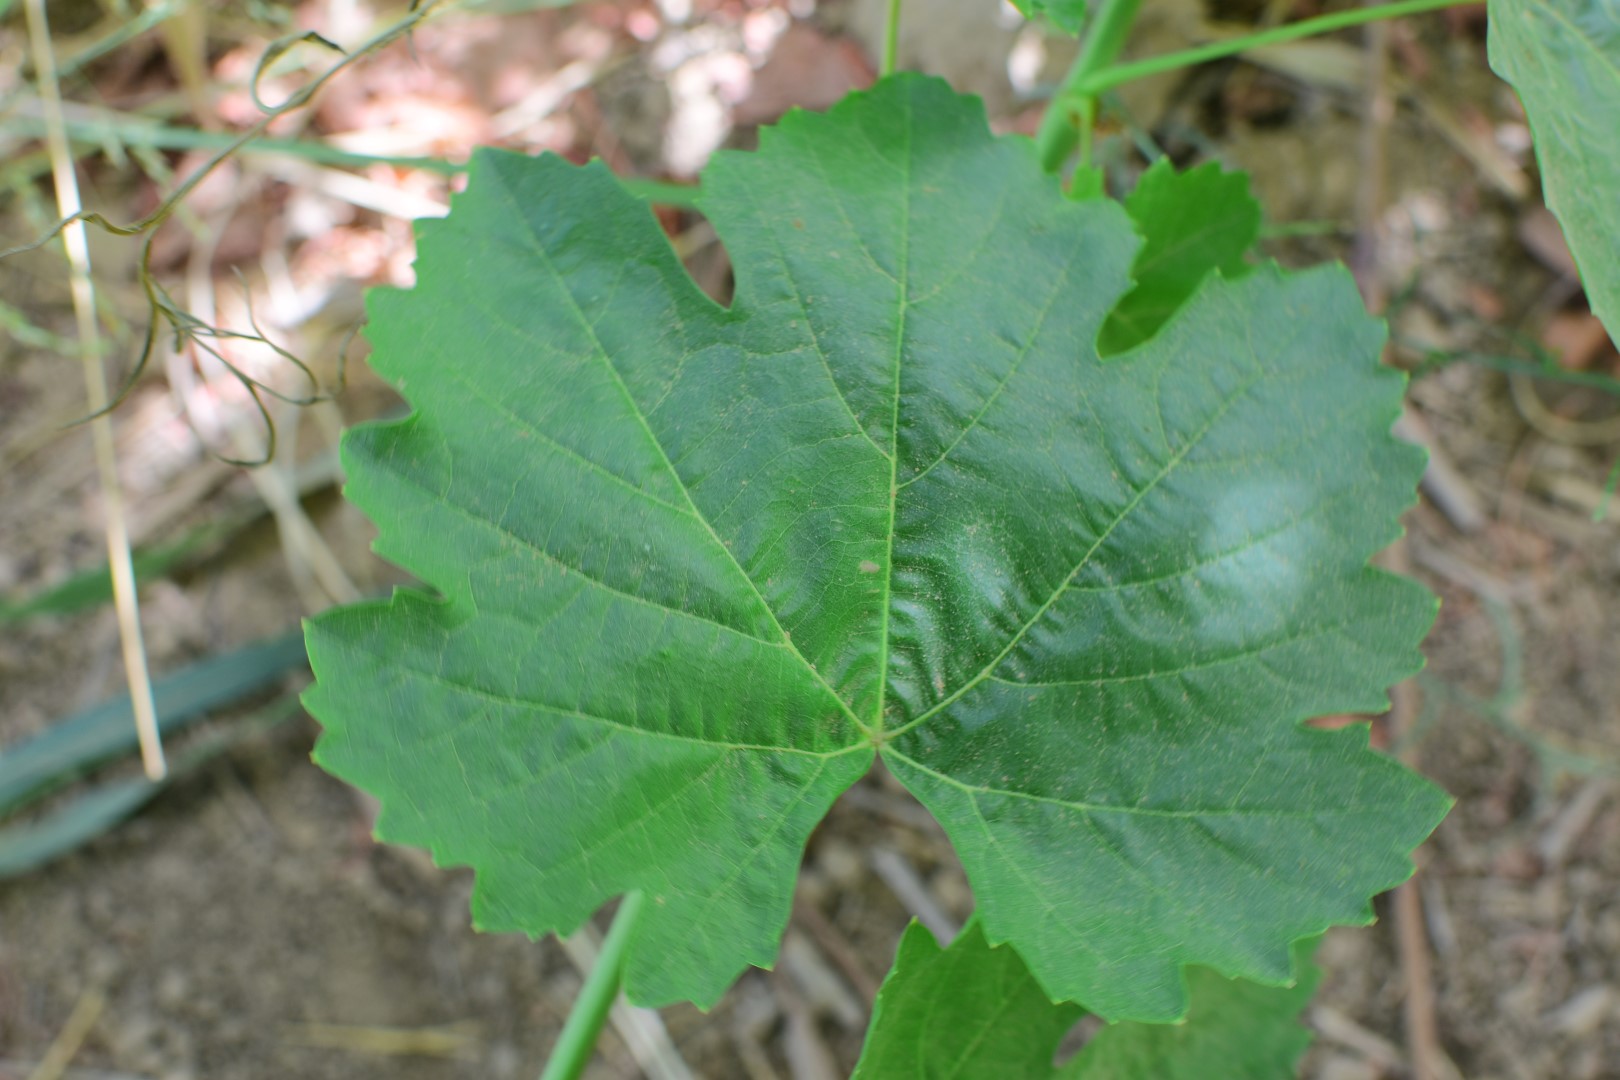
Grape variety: Thompson Seedless